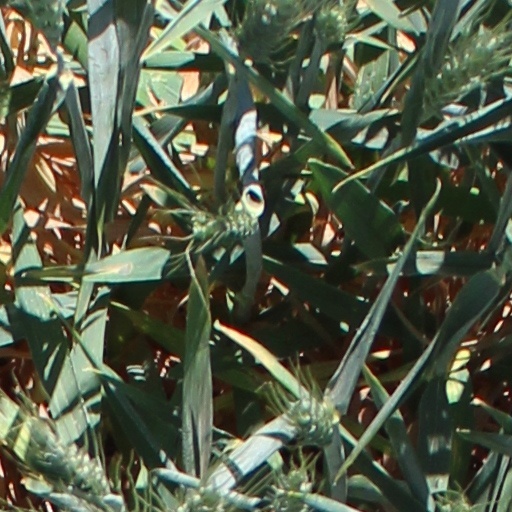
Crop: wheat